Andrea Barzagli

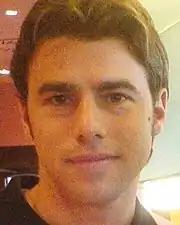
Barzagli in 2007

In the 1998–99 season, Barzagli made his first professional football appearance with semi-professional Rondinella before moving to Serie B side Pistoiese in 2000–01, in a co-ownership deal. He initially played as a midfielder, before being moved to defence by manager Giuseppe Pillon. A year later he rejoined Rondinella Calcio in Serie C2. He then signed for Ascoli for the 2001–02 season (from Piacenza, a Serie A side from 2001 to 2003) and helped them gain promotion to Serie B. He remained in Ascoli for another year without further success. In July 2003 he was sold by Piacenza in another co-ownership deal. He made his Serie A debut with Chievo in a 1–1 draw at Brescia on 31 August 2003.